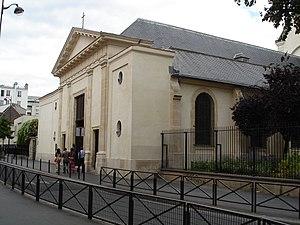
L'église Sainte-Marguerite est une église située 36, rue Saint-Bernard dans la 11ᵉ arrondissement de Paris, en France.